Iza Bieżuńska-Małowist

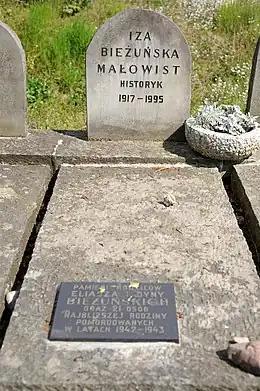
Her grave

Iza Bieżuńska-Małowist (1 January 1917 – 27 July 1995) was a Polish historian of the Ancient Era, professor at the Historical Institute of the University of Warsaw. Her husband Marian Małowist (1909–1988) was also a historian.